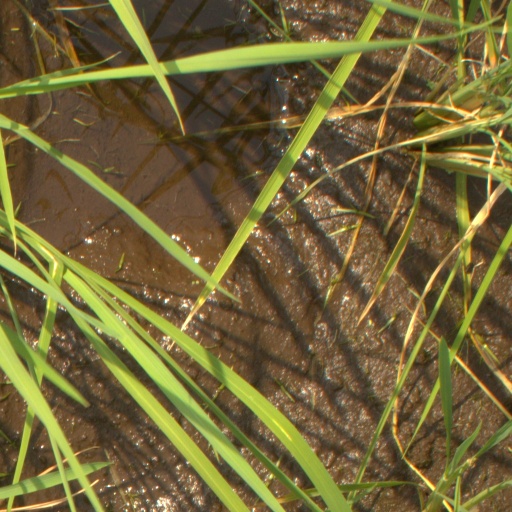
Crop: rice